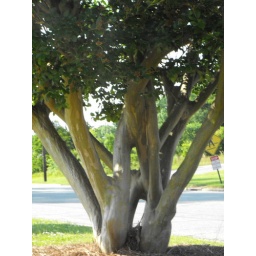
natural growing tree trunk. the tree is along the road by the hospital